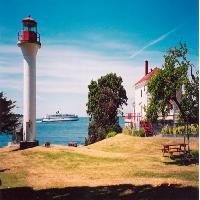
Weather: sun or clear